Marvin Jones (wide receiver)

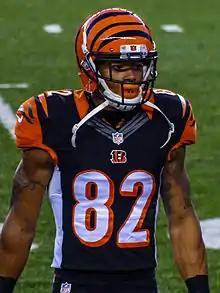
Jones with the Bengals in 2013.

In the 2013 season, he had a breakout performance in the team's 49–9 win over the New York Jets in Week 8, catching eight passes for 122 yards and a franchise record four touchdowns. He was named AFC Offensive Player of the Week for his game against the Jets. He finished the year with 51 receptions for 712 yards and ten touchdowns. In the 2013 season, his receiving yards and touchdown catches both ranked second on the team. In the Bengals 27–10 loss against the San Diego Chargers, Jones set a franchise playoff record with 130 receiving yards on eight catches.